The Favorite (1989 film)

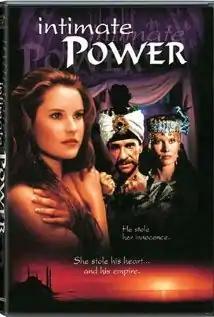

The Favorite (also titled Intimate Power) is a 1989 Swiss-American historical drama film based on the unsubstantiated story of Aimée du Buc de Rivéry that takes place at the dawn of the 19th century. It was the final film of director Jack Smight.